University of Pennsylvania

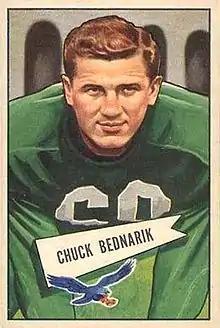
Chuck Bednarik, also known as Concrete Charlie, was a three-time All-American at Penn who was inducted into the College Football Hall of Fame, the first player selected in the 1949 NFL draft by the Philadelphia Eagles, where he went on to win the 1960 NFL Championship and was inducted into Pro Football Hall of Fame.

The official seal of the Trustees of the University of Pennsylvania serves as the signature and symbol of authenticity on documents issued by the corporation. The most recent design, a modified version of the original seal, was approved in 1932, adopted a year later and is still used for much of the same purposes as the original.